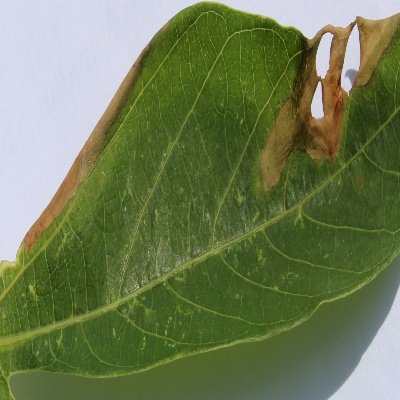
Crop: Cassava
Condition: bacterial blight